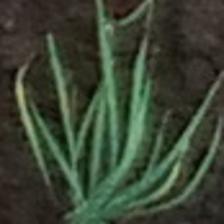
Label: single